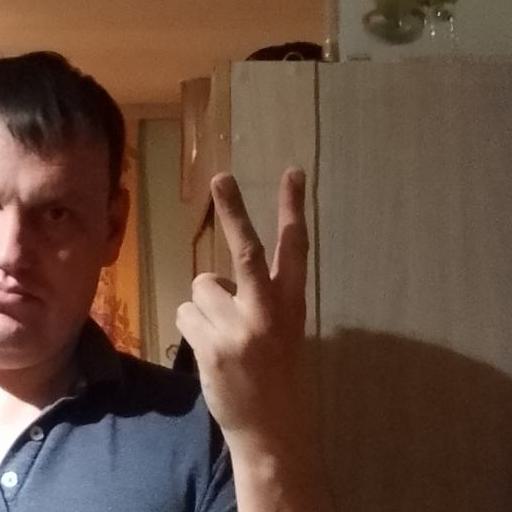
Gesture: peace_inverted